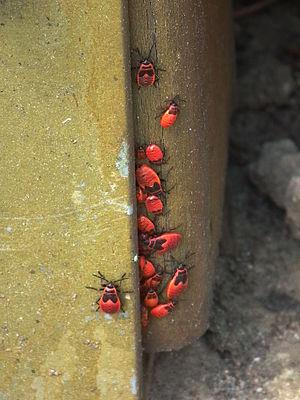
Le gendarme, ou pyrrhocore, Pyrrhocoris apterus, appelé aussi diable ou cherche-midi, en raison de son attirance pour le soleil au zénith, est une espèce d'insectes hémiptères hétéroptères de la famille des Pyrrhocoridae.